Peter Robinson (speechwriter)

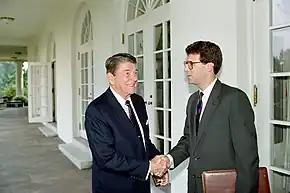
Robinson at the White House with President Ronald Reagan in 1988

After Oxford, Robinson applied for a position at the White House. In an event he describes as a "fluke", he was given a job as the chief speechwriter for Vice President Bush. In what he calls a "second fluke", he was then transferred to President Reagan's staff as a special assistant and speechwriter, where he wrote the famed 1987 "Tear down this wall" address. Referencing Soviet General Secretary Mikhail Gorbachev's refusal to remove the Berlin Wall, the speech, delivered by Reagan at the Brandenburg Gate in West Berlin on 12 June 1987, contained the sentence: "Mr. Gorbachev, tear down this wall!"